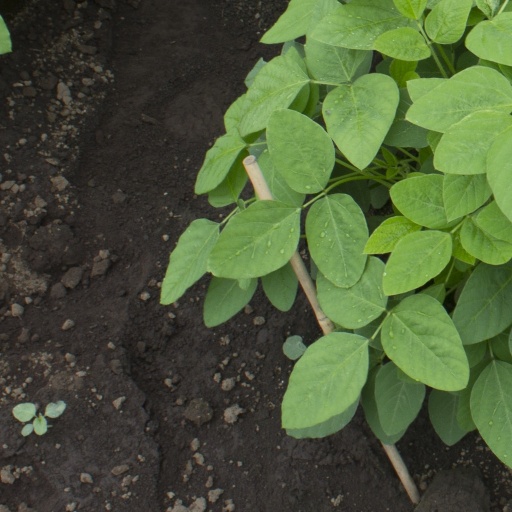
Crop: soybean